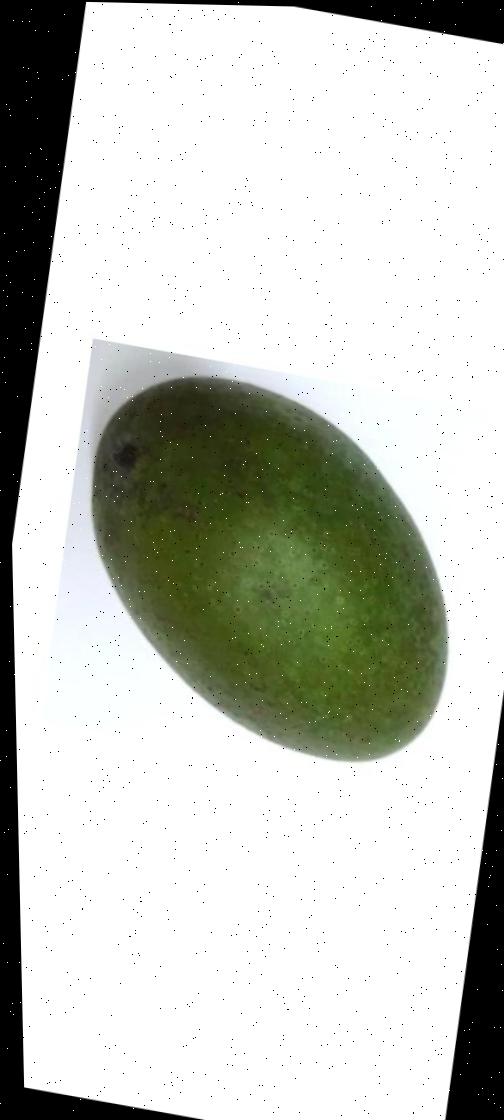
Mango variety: Ashshina Zhinuk